Jean Izamo

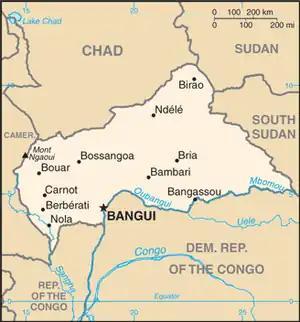
Map of the Central African Republic

Early in the evening of 31 December 1965, Dacko left the Palais de la Renaissance to visit one of his ministers' plantations southwest of the capital. At 22:30, Captain Banza gave orders to his officers to begin the coup: one of his captains was to subdue the security guard in the presidential palace, while the other was to take control of Radio-Bangui to prevent communication between Dacko and his followers. Bokassa called Izamo at his headquarters, asking him to come to Camp de Roux to sign some papers that needed his immediate attention. Izamo, who was at a New Year's Eve celebration with friends, reluctantly agreed and traveled in his wife's car to the camp. Upon arrival, he was confronted by Banza and Bokassa, who informed him of the coup in progress. When asked if he would support the coup, Izamo said no, leading Bokassa and Banza to overpower him and hold him in a cellar.